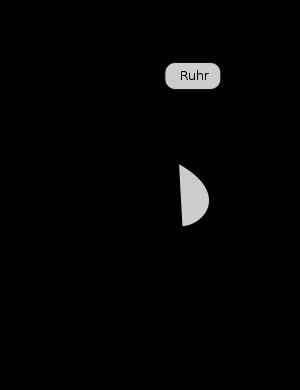
La 13ᵉ division aéroportée américaine est une formation militaire aéroportée de l'armée de terre des États-Unis d'Amérique active lors de la Seconde Guerre mondiale. Commandée par le major général Eldridge Chapman, elle a été officiellement mise en service actif en août 1943 à Fort Bragg, en Caroline du Nord et ce jusqu'en février 1946 mais n'a jamais combattu.